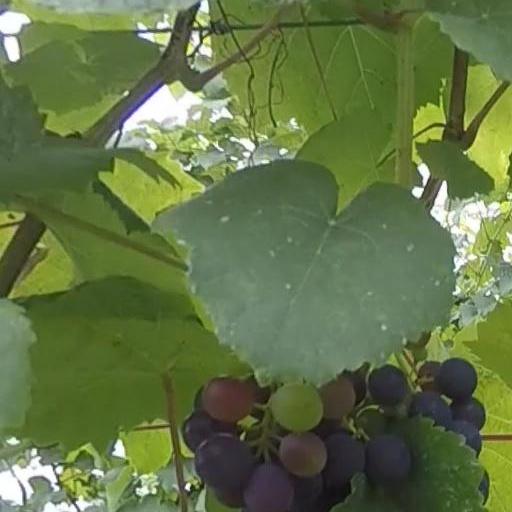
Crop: grape